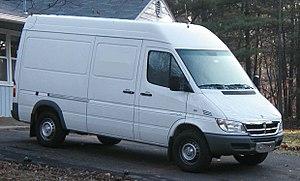
Le Dodge Sprinter était un véhicule utilitaire portant la marque du constructeur automobile américain Dodge mais était en fait le rebadgeage du Mercedes-Benz Sprinter lancé en 1995, en Allemagne, pour remplacer l'ancien et obsolète Mercedes-Benz TN. Il a également été assemblé aux États-Unis sous la marque Freightliner.
Le Mercedes-Benz Sprinter est un véhicule utilitaire léger du constructeur automobile allemand Mercedes-Benz en 1995 pour remplacer l'ancien et dépassé Mercedes-Benz TN.